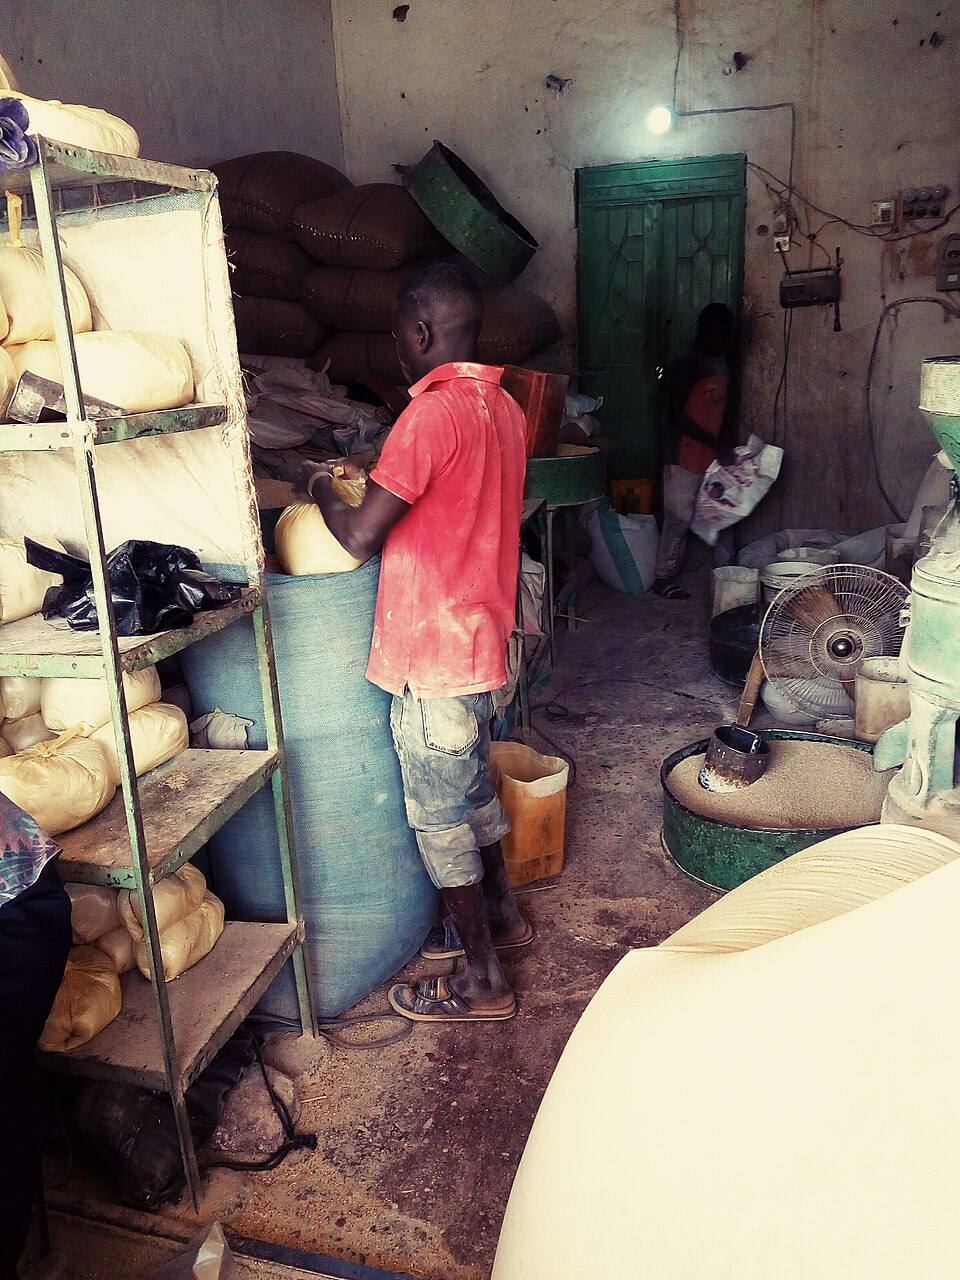
الوصف بالفصحى: رجل يقوم بتعبئة الدقيق في أكياس داخل مطحنة في السوق
الوصف بالعامية السودانية: راجل قاعد يعبي في دقيق في كيس جوا طاحونة في السوق
التصنيف: Marketplaces